Robert Jones (designer)

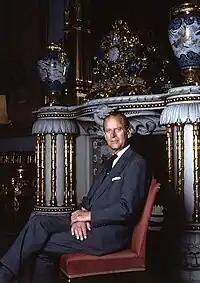
The Duke of Edinburgh seated in the Chinese Luncheon Room at Buckingham Palace. The chimneypiece was designed by Robert Jones and sculpted by Richard Westmacott. It was formerly in the Music Room at the Brighton Pavilion.

Robert Jones was a British designer active between 1815 and 1833. His work include chimney pieces for the Royal Pavilion at Brighton, later moved to Buckingham Palace, and various items connected with grand interior design, such a throne dais for Queen Charlotte. and ornate furniture in the Chinese style, which was fashionable the end of the 18th century.